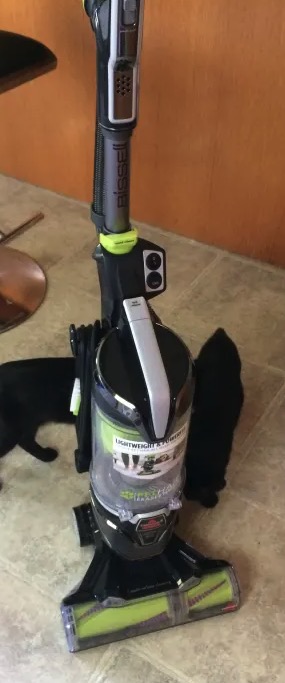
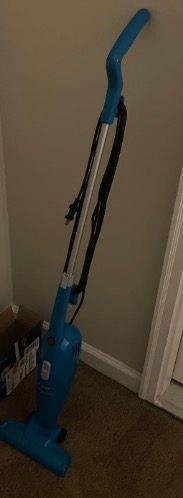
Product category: items_vacuum
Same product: no